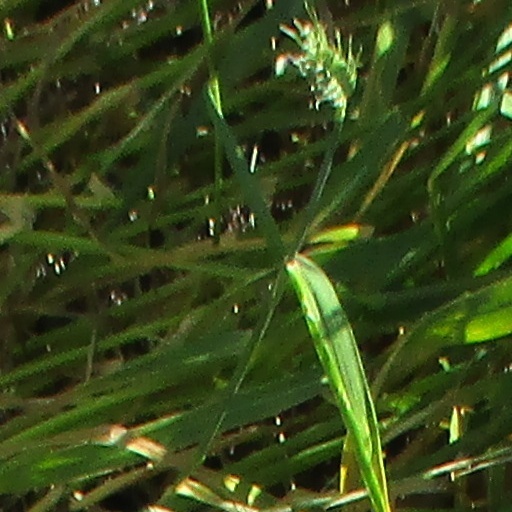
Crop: wheat